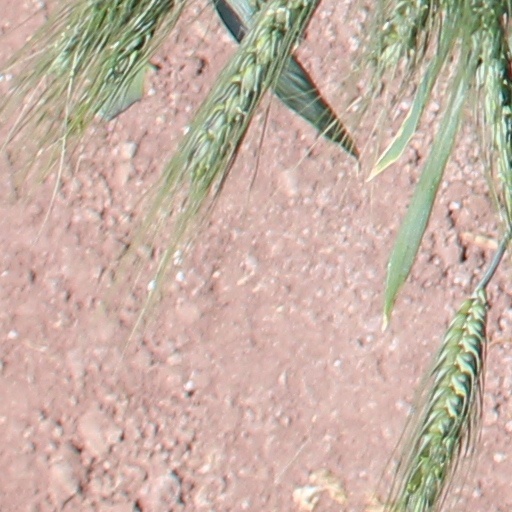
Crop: wheat